Ann Marie

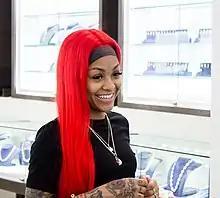
Ann Marie in 2019

Joann Marie Slater (born November 20, 1995), known professionally as Ann Marie, is an American singer and rapper signed to Interscope Records. She is best known for her single "Secret", which has garnered over 100 million views on YouTube and peaked at number 22 on the "Billboard" Hot R&B Songs chart. Her debut EP "Pretty Psycho" was released on July 10, 2019.